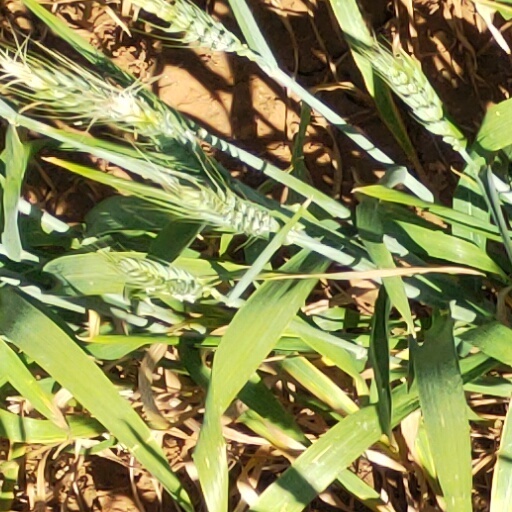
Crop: wheat